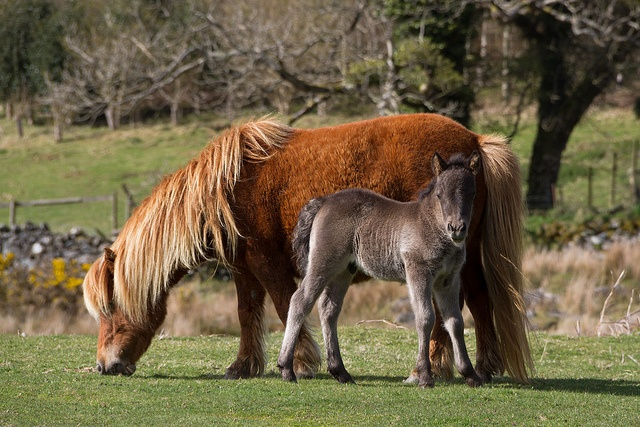
two horses near one another in a field
A baby horse stands next to it's mother as she grazes on some grass.
A colt stands next to a horse in a field.
A shaggy mother pony and her foal in a field.
A mommy and baby horse grazing in a warm field